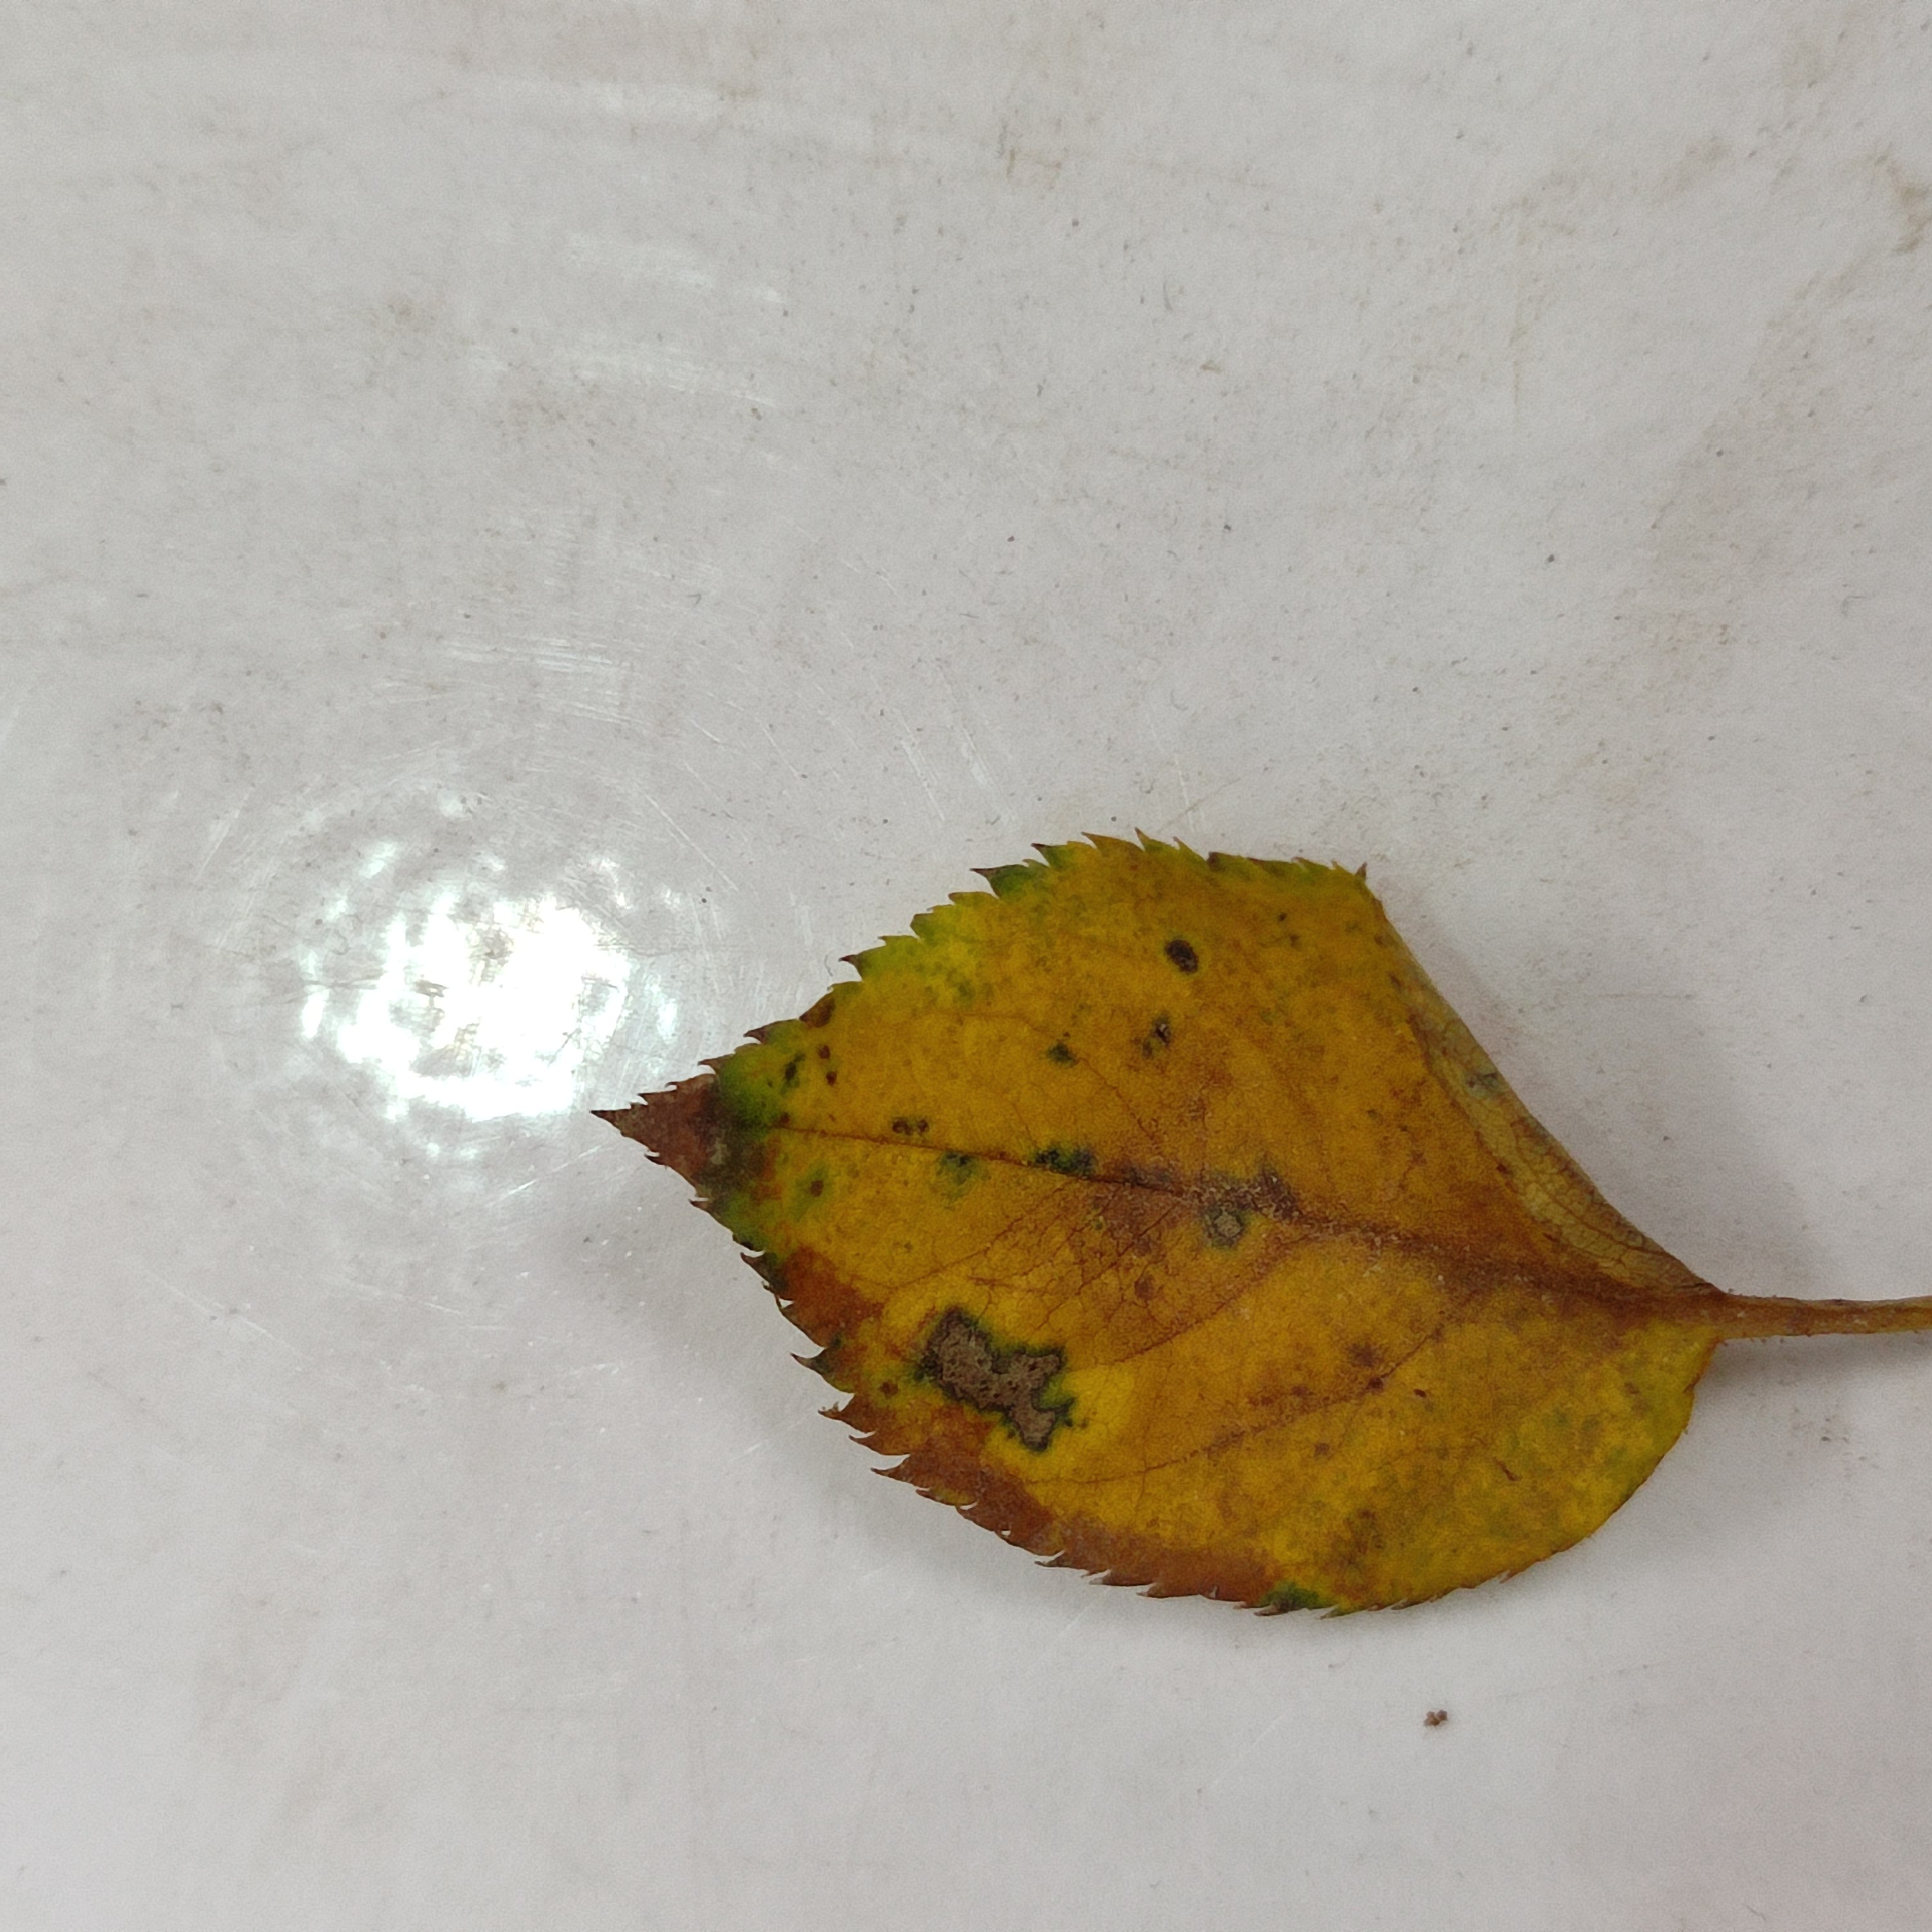
Label: Yellow Mosaic Virus